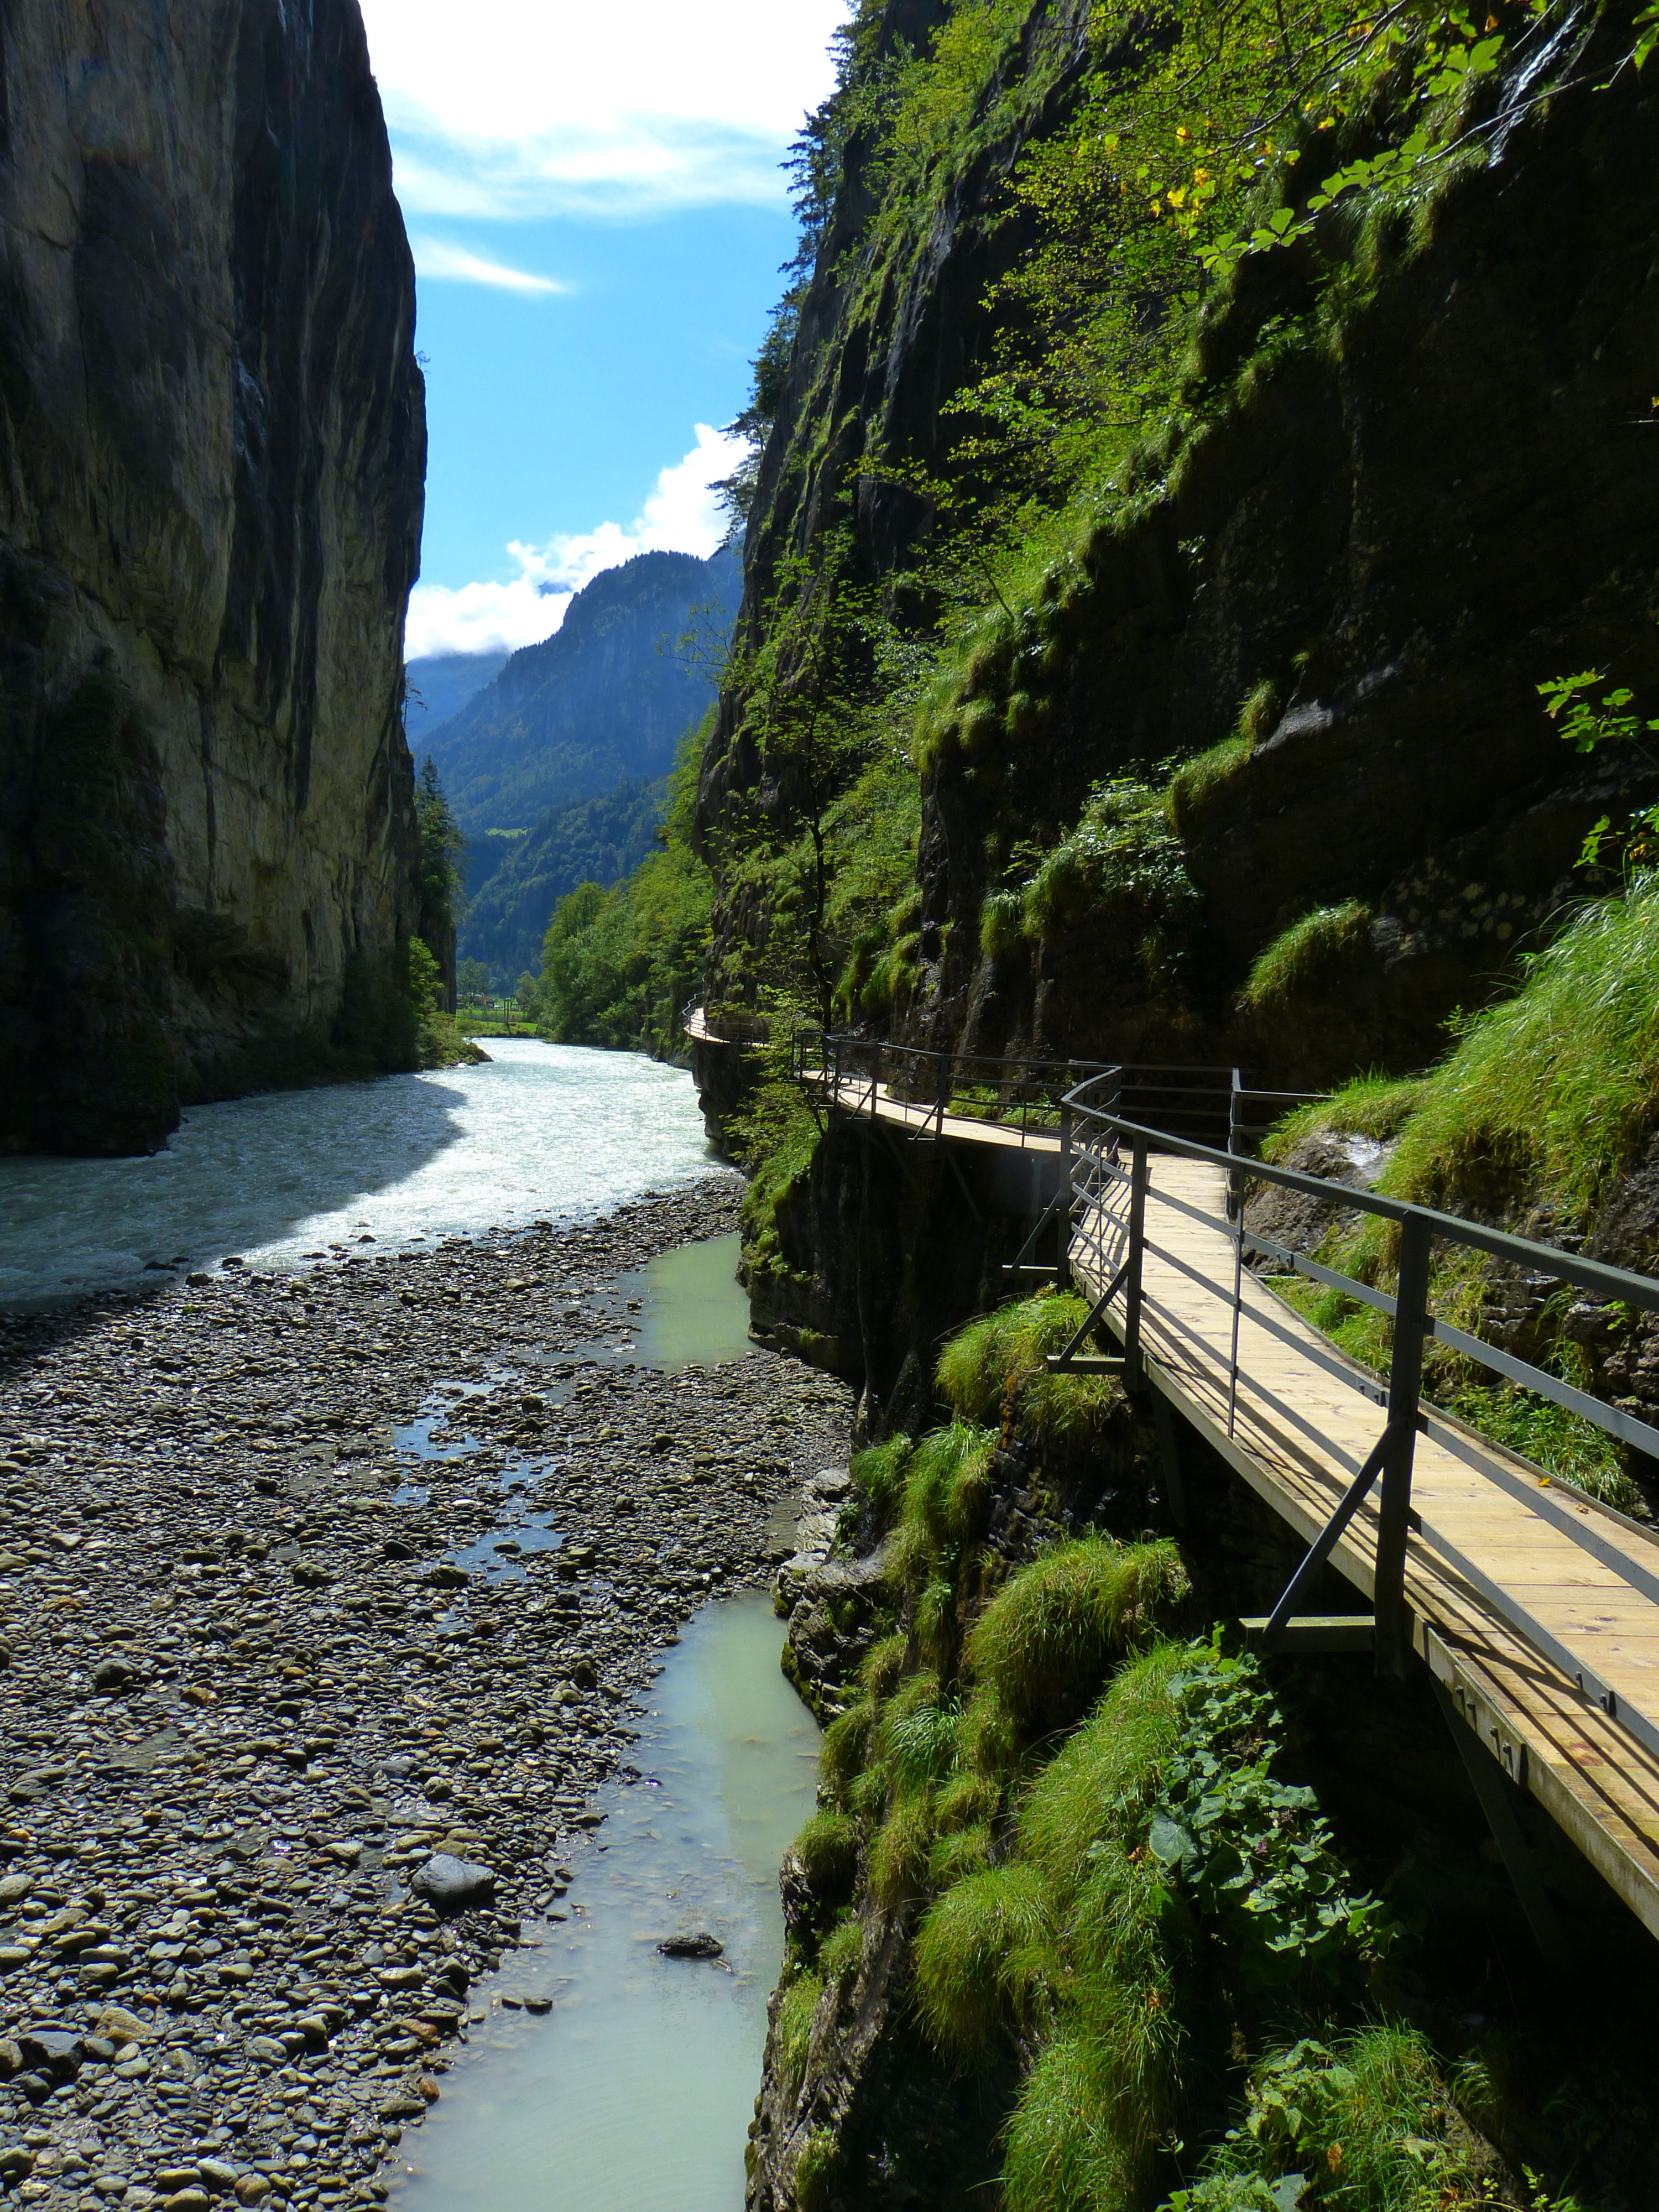
sea, coast, water, nature, rock, mountain, river, valley, mountain range, cliff, web, stream, fjord, gorge, terrain, waterway, body of water, mountains, switzerland, away, landform, clammy, aare, geographical feature